Tixall Gatehouse

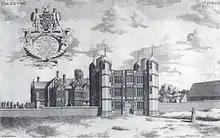
Tixall House and Gatehouse (c. 1686) by R. Plot. Tixall was the family seat of the Lords Aston of Forfar. The false witness Stephen Dugdale alleged that it was one of the meeting places of the supposed conspirators of the Popish Plot (c 1680 ).

The Astons were later raised to the baronetage and to the peerage, with the title Lord Aston of Forfar. Walter Aston, 2nd Lord Aston of Forfar became a recusant Catholic. After his death it was alleged, as part of the bogus accusations in the Popish Plot, that he received Jesuits at Tixall, and in August and September 1677 held meetings at Tixall attended by William Howard, 1st Viscount Stafford and Aston's steward Stephen Dugdale where the assassination of Charles II was plotted. Amidst the Popish Plot allegations, one contemporary witness, William Skelton, described finding Dugdale and Stafford talking alone together in the Little Parlour and the Great Parlour (a dining-room next to Aston's chamber) at Tixall in September 1678. A letter from Stafford mentioning a plot was allegedly found in Aston's study.